Attempted assassination of Franklin D. Roosevelt

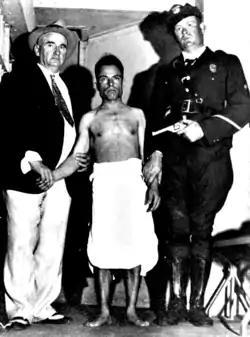
Zangara after his arrest in custody of Dade County Sheriff Dan Hardie (left) and Miami Police Officer Lestron G. "Red" Crews (right) holding the pistol used by Zangara

Zangara confessed in the Dade County Courthouse jail, stating: "I have the gun in my hand. I kill kings and presidents first and next all capitalists." He pleaded guilty to four counts of attempted murder and was sentenced to 80 years in prison. As he was led out of the courtroom, Zangara told the judge: "Four times 20 is 80. Oh, judge, don't be stingy. Give me a hundred years."